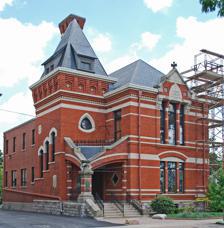
Building: Ladies Library Association Building
Country: United States of America
Year built: 1878
Historic clubhouse in Kalamazoo, Michigan, USA United States historic place Ladies Library Association Building U.S. National Register of Historic Places U.S. Historic district Contributing property Michigan State Historic Site Location 333 S. Park Street, Kalamazoo, Michigan Coordinates 42°17′21″N 85°35′13″W / 42.28917°N 85.58694°W / 42.28917; -85.58694 Built 1879 Built by Frederick Bush Architect Henry Lloyd Gay Architectural style Venetian Gothic Revival Part of Bronson Park Historic District ( ID83000855 ) NRHP reference No. 70000274 Added to NRHP July 8, 1970 The Ladies Library Association Building in Kalamazoo, Michigan was the first building erected as a women's club in the United States. It was also the country's  first structure owned by a women's organization. It was built in 1879 by funds raised by the Ladies' Library Association of Kalamazoo (LLA). History The Ladies' Library Association of Kalamazoo was founded in 1852, with the purpose of increasing the education of is members. For the first few decades, the Association had no permanent meeting place, and focused on creating their library. However, in 1878, the association decided to construct a library building. They raised funds, and construction started in 1879. The lot for the building was donated by Ruth Webster, long-time member of the LLA. The building was designed by Chicago architect Henry Lloyd Gay and built by Frederick Bush. A kitchen wing was added in 1913. The building became a Michigan State Historic Site in 1961 and was listed on the National Register of Historic Places in 1970. Current status The Ladies Library Association Building is still occupied by the Ladies' Library Association of Kalamazoo. In 2013 the LLA completed restoration of the building which brought the structure to present-day code. In 2015 it received the State History Award in Historic Restoration. Description The Ladies Library Association Building is a two-story red brick building, the original section of which is 30 feet by 60 feet with an attached tower with a footprint of 14 feet by 18 feet. A two-story kitchen wing was later added on the rear of the tower. It is built in the Venetian Gothic Revival style. The building has a slate roof, sits on a granite foundation, and light-colored cut stone trim is used throughout the exterior. Architectural details include ornamental ironwork , decorative tiles , and stained glass windows . References